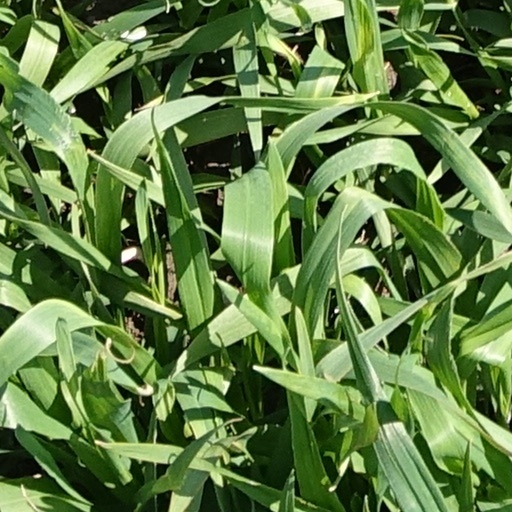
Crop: wheat